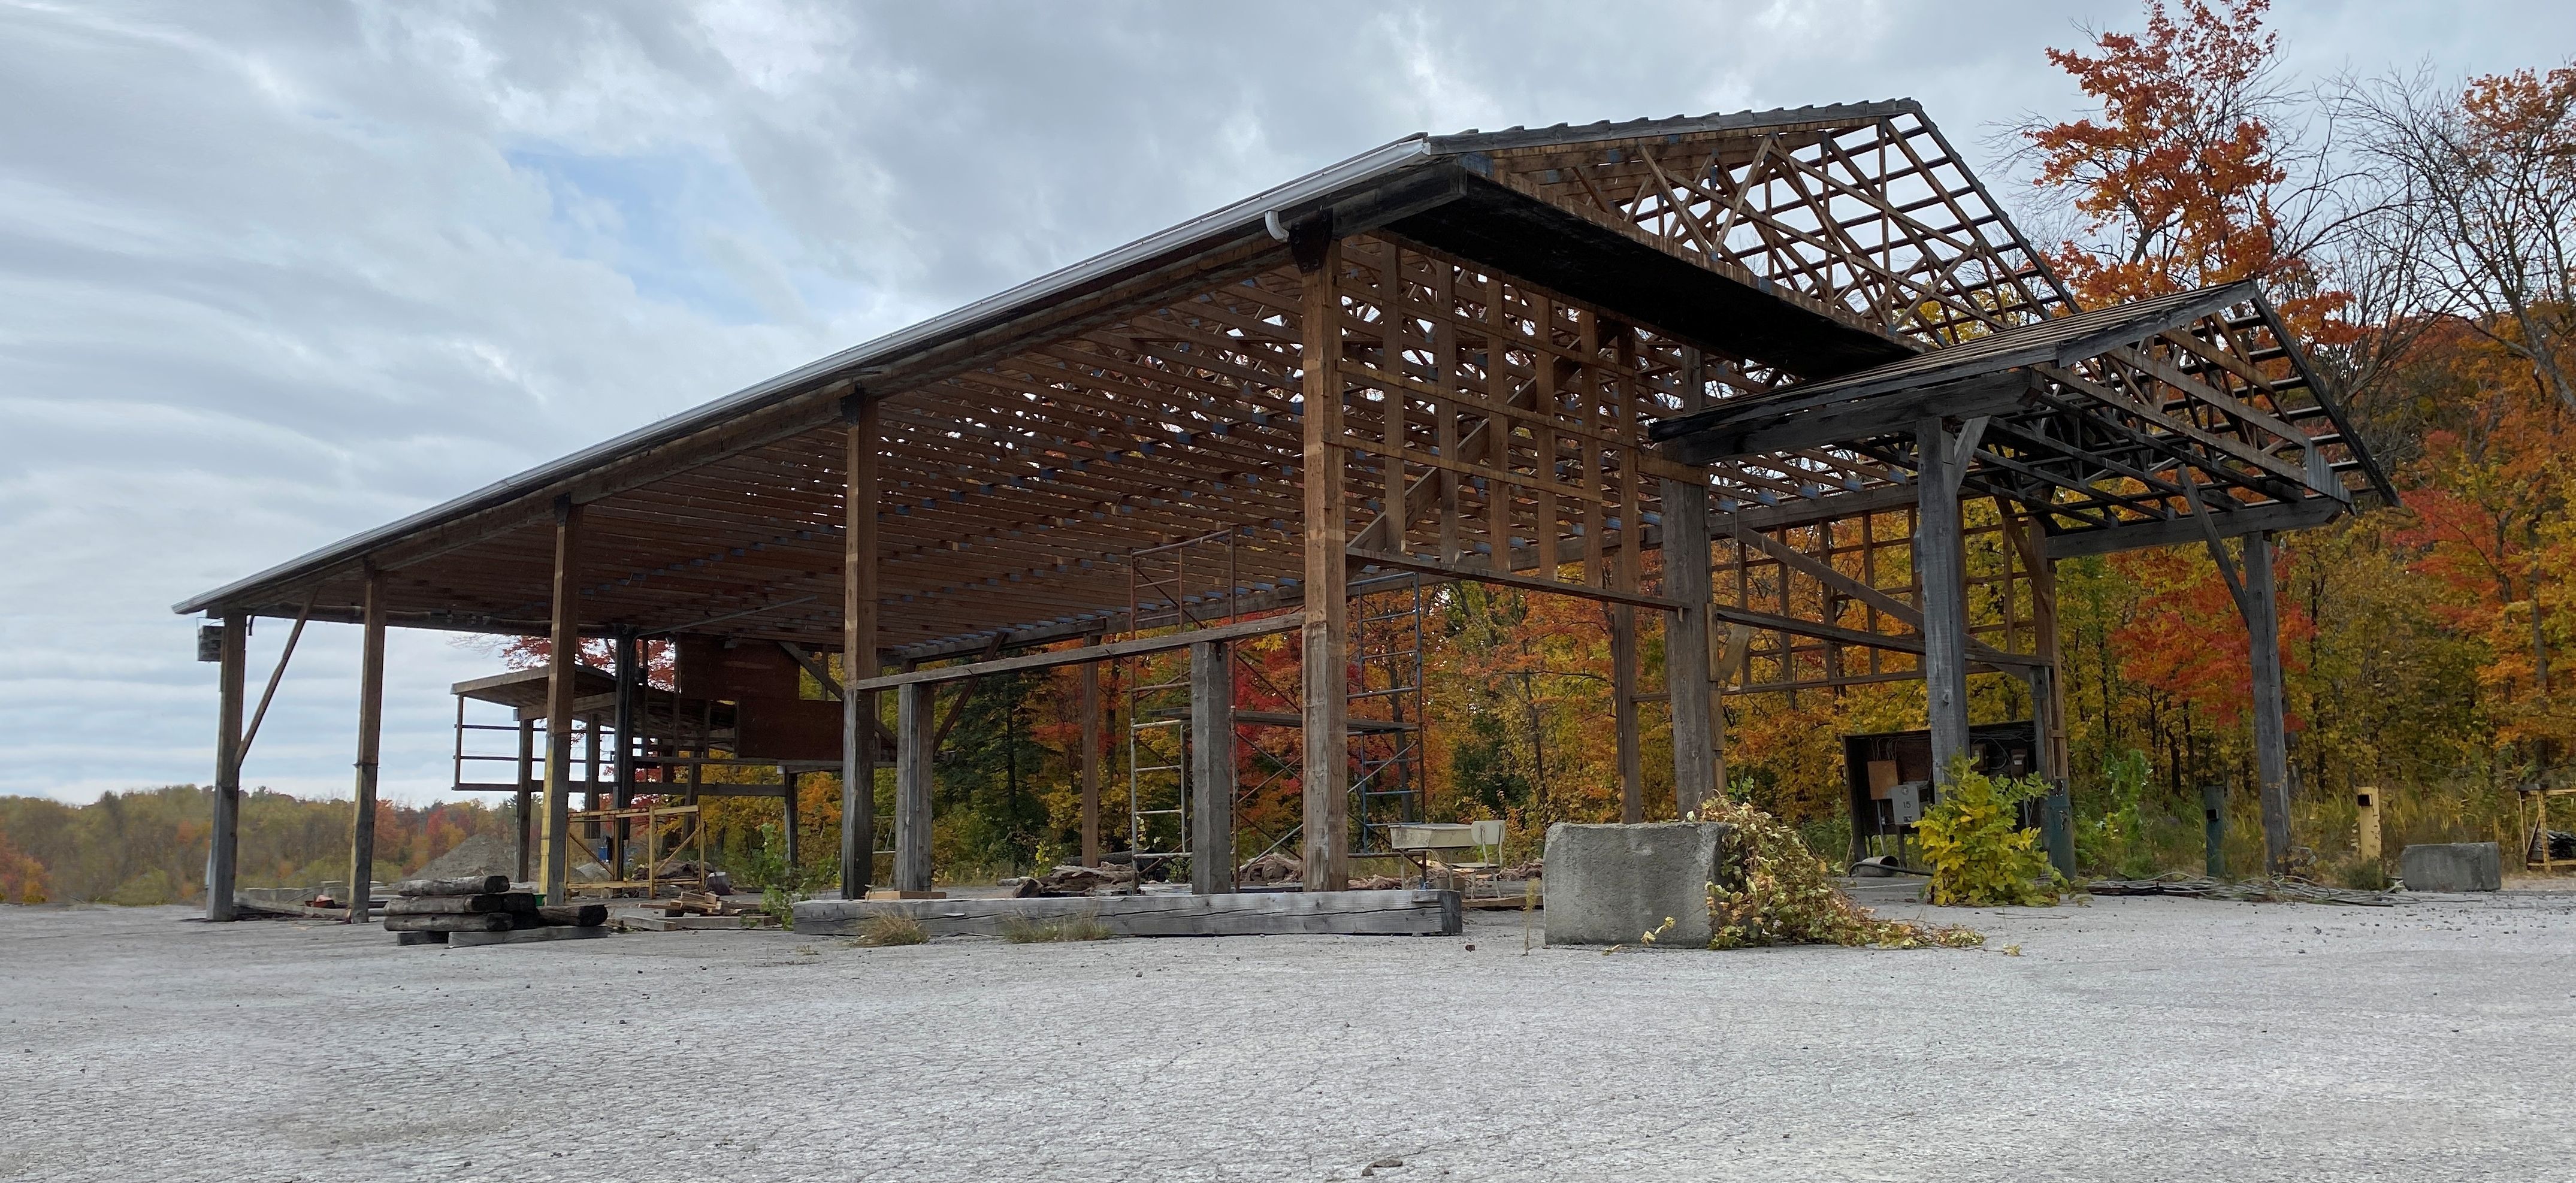
framework, plant, sky, cloud, shade, landscape, fixture, Tints and shades, roof, wood, beam, composite material, metal, tree, facade, engineering, steel, pattern, flowerpot, concrete, daylighting